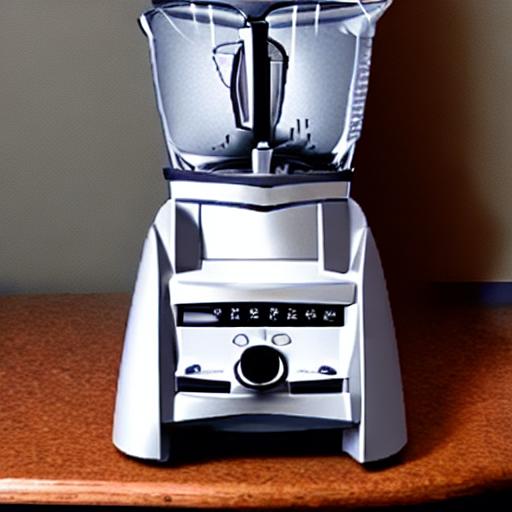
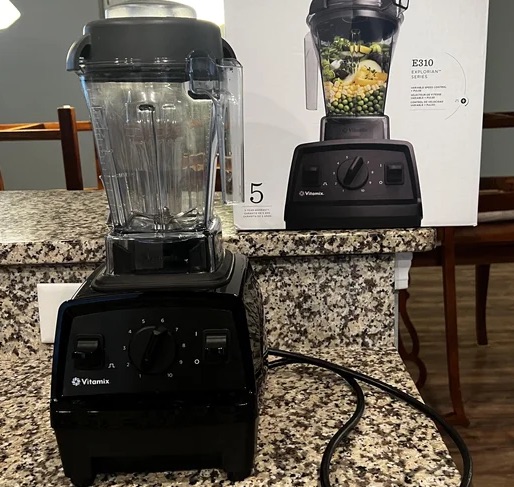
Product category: items_blender
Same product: no